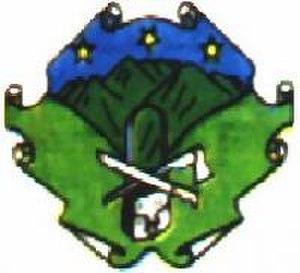
Pueblo Rico est une municipalité située dans le département de Risaralda en Colombie.